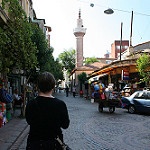
Scene: Outdoor